Pfizer–BioNTech COVID-19 vaccine

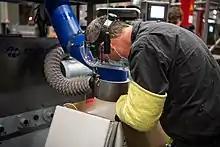
A Pfizer employee putting dry ice in a box to protect the COVID-19 vaccines during transport at the Puurs factory

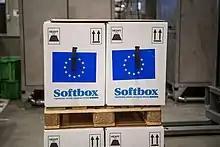
Boxes containing the COVID19 vaccines at the Pfizer factory in Puurs

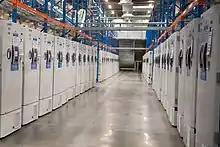
Inside view of Pfizer factory in Puurs

The third stage is being conducted at Pfizer plants in Portage, Michigan (near Kalamazoo) in the United States, and Puurs in Belgium. This stage involves combining the mRNA with lipid nanoparticles, then filling vials, boxing vials, and freezing them. Croda International subsidiary Avanti Polar Lipids is providing the requisite lipids. As of November 2020, the major bottleneck in the manufacturing process is combining mRNA with lipid nanoparticles. At this stage, it takes only four days to go from mRNA and lipids to finished vials, but each lot must then spend several weeks in deep-freeze storage while undergoing verification against 40 quality-control measures.